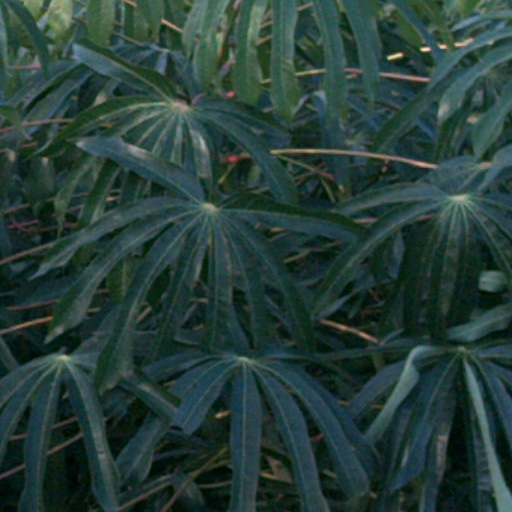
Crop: cassava